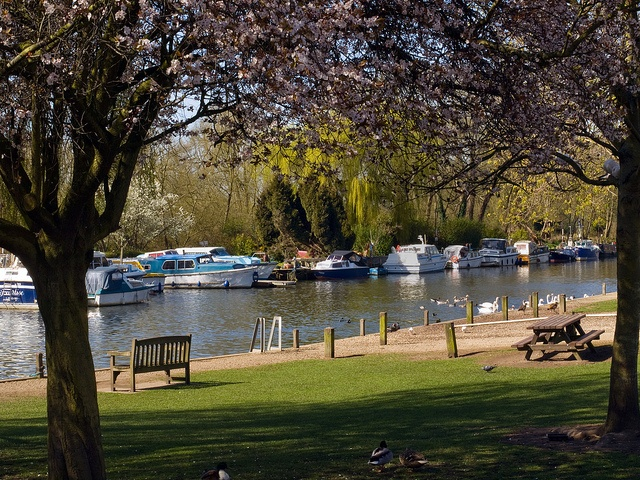
there is a bench that over looks water and many boats
this is boats sitting in water near grass
No one is in the park or by the water at this time of day
Park bench overlooking water with docked boats.
a lake that has a bunch of boats on it